2009 Indonesian Air Force L-100 crash

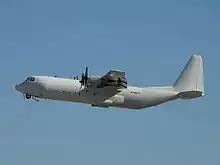
A Lockheed L-100 similar to the aircraft involved

The Indonesian Air Force said it was unlikely that the cause of the plane crash would be shared publicly, a practice said to be a military standard around the world. The plane had passed inspection the day before the crash. Witnesses variously claimed seeing fire inside the plane; hearing two explosions; nuts and bolts falling to the ground up to 2km away from the crash site; and a wing snapping off the aircraft. A survivor said that "it felt like the plane's engines just stopped and then the aircraft began to break apart in mid-air." Others speculate that the Hercules series is poorly designed but the Air Force is too underfunded to afford safer planes or spare parts for aircraft they do have.